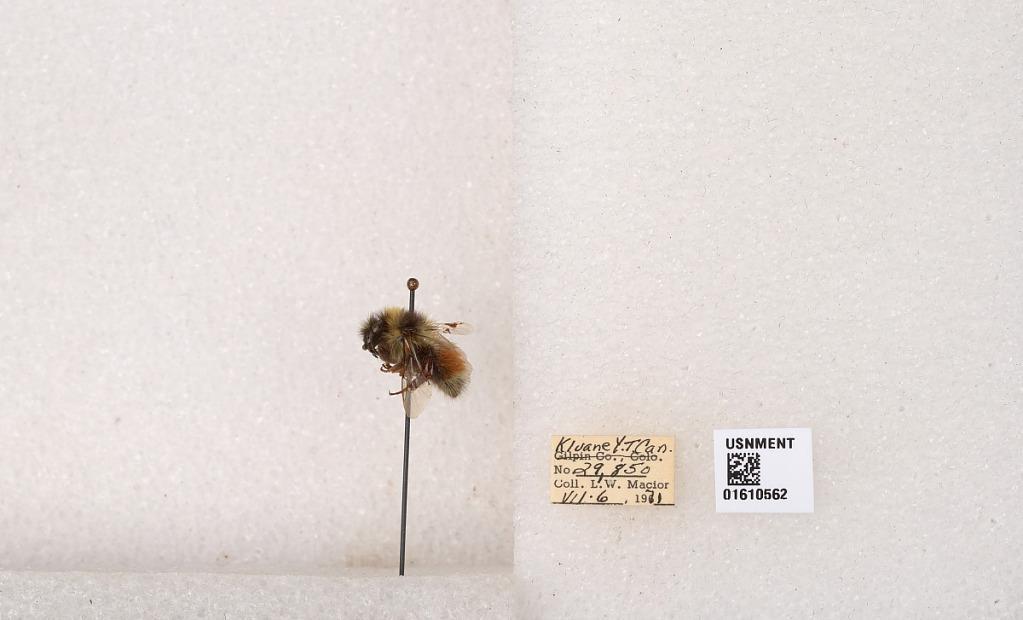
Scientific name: Bombus (Pyrobombus) sylvicola Kirby
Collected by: L. Macior
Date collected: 1971-7-6
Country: Canada
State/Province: Yukon Territory
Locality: Kluane National Park and Reserve
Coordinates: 60.7493, -139.504